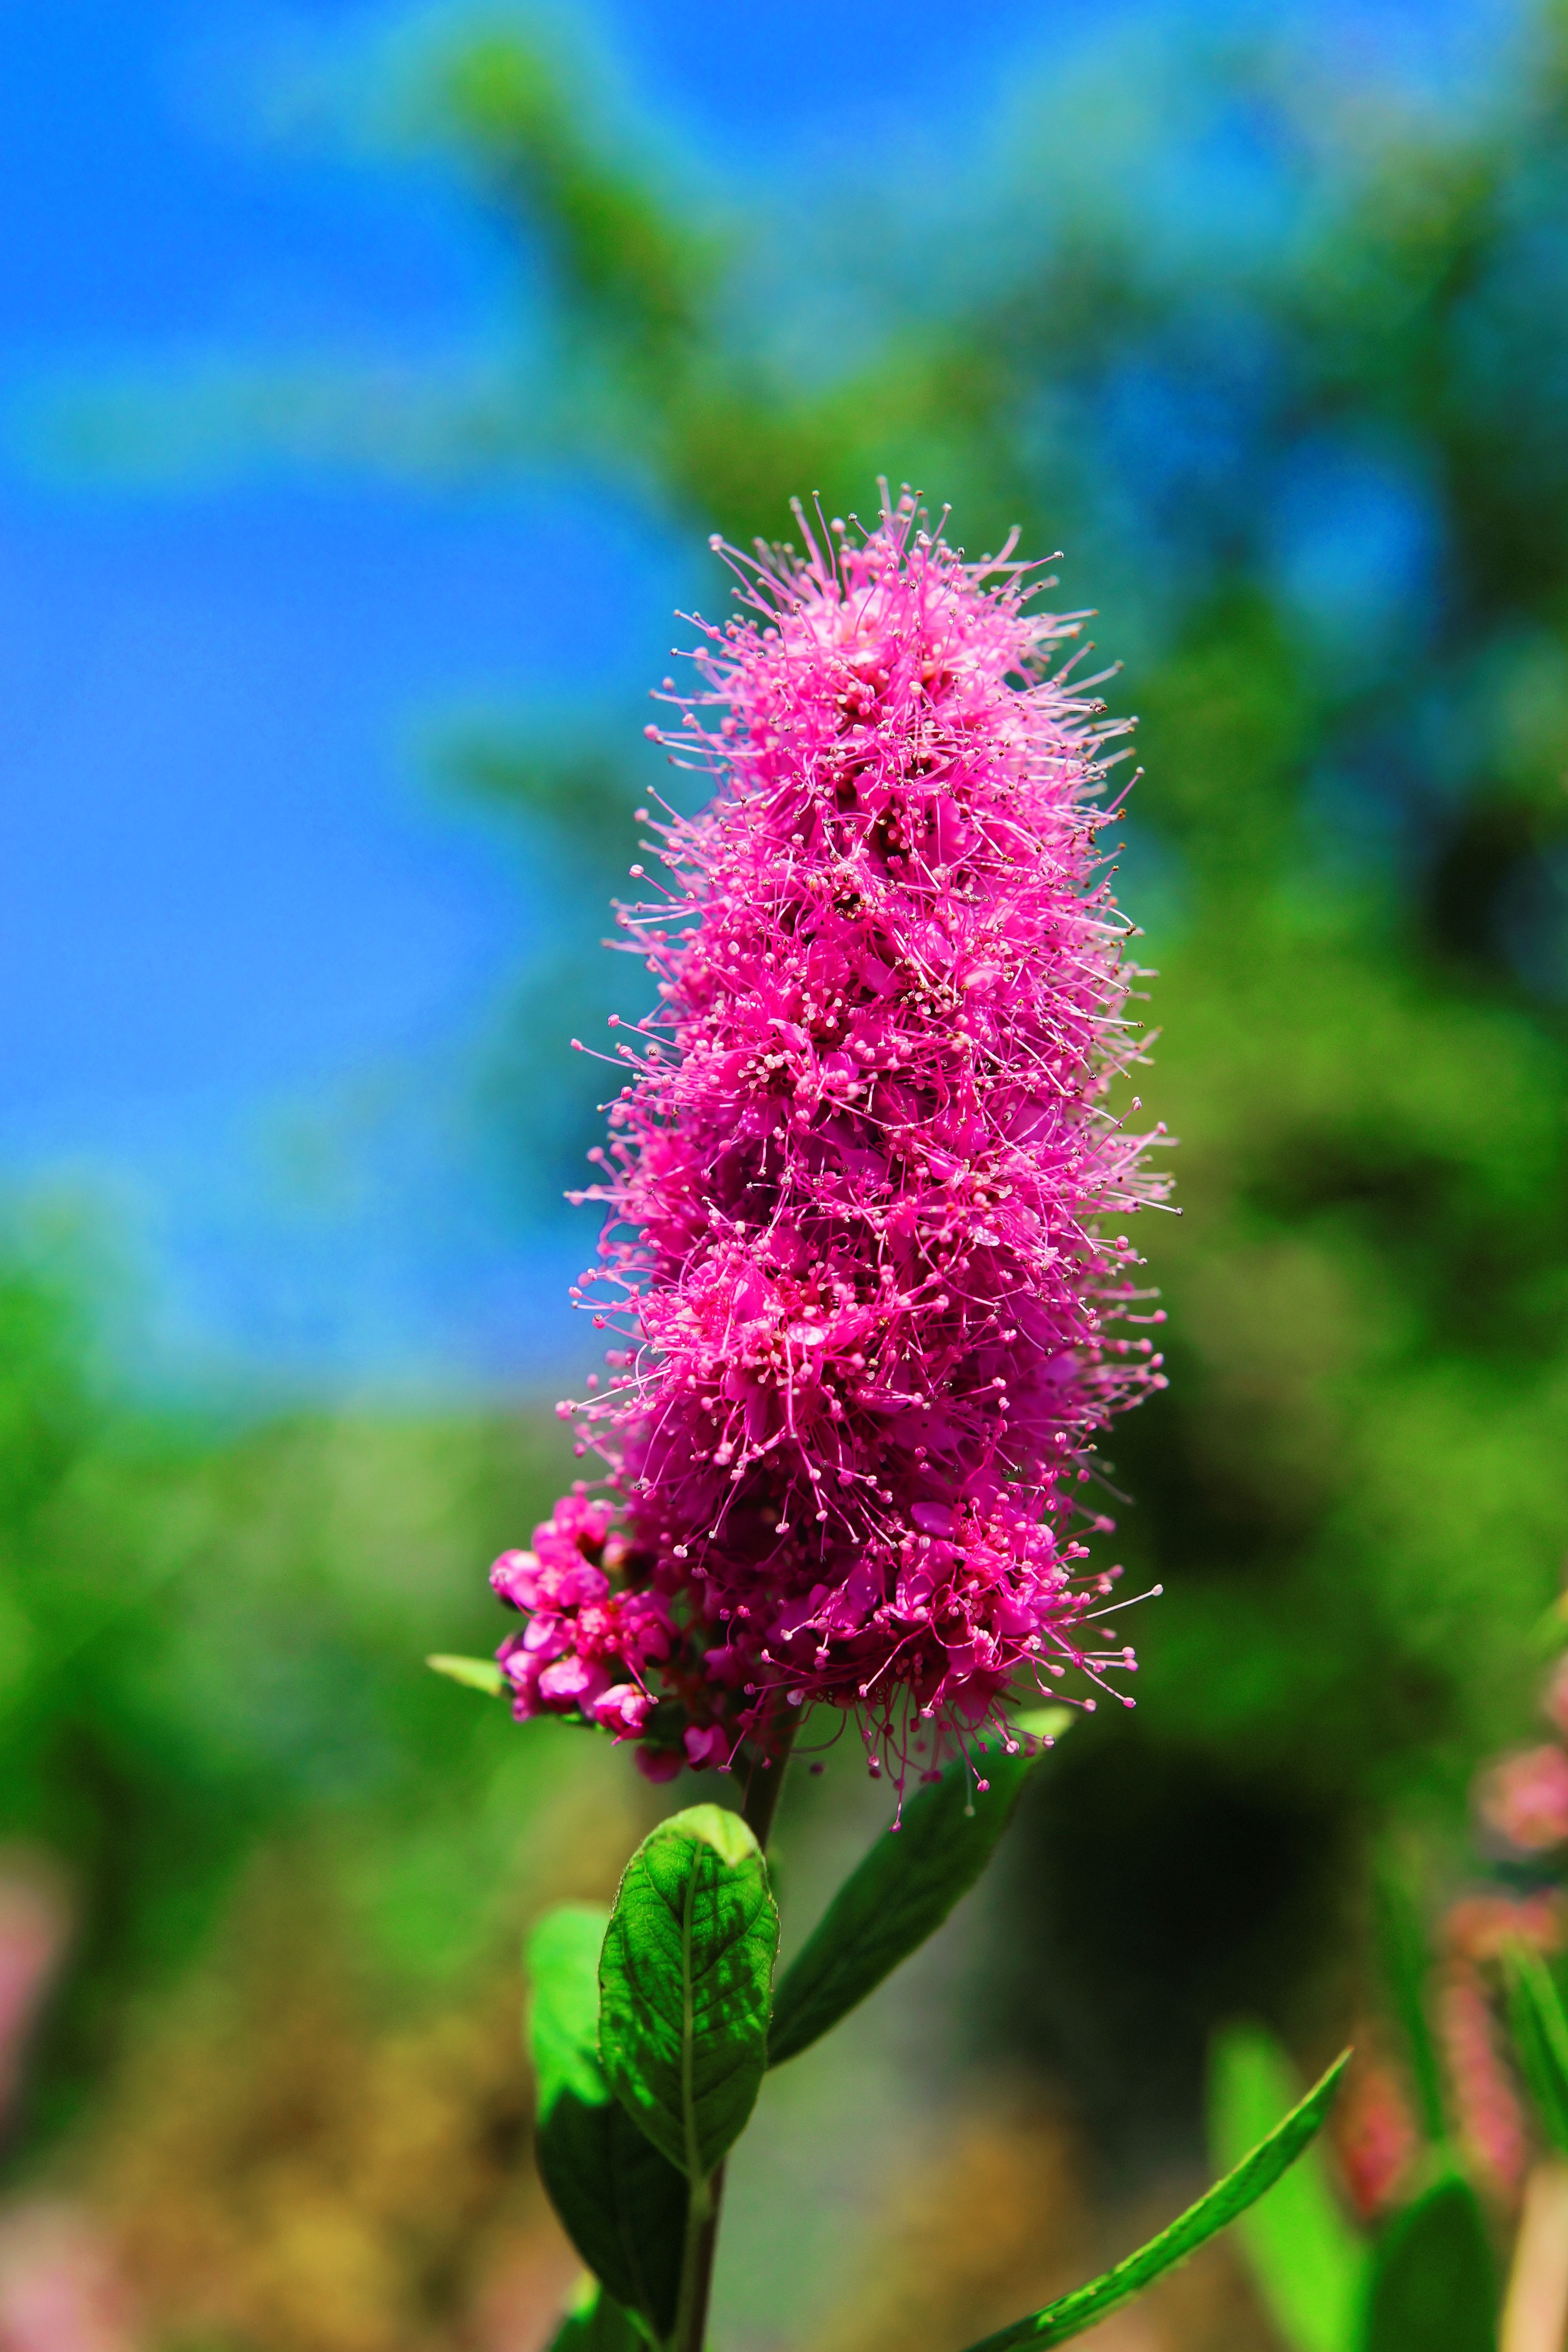
nature, blossom, plant, meadow, flower, purple, bloom, summer, herb, botany, close, flora, wildflower, tender, filigree, macro photography, flowering plant, land plant